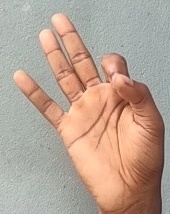
ASL sign: 9